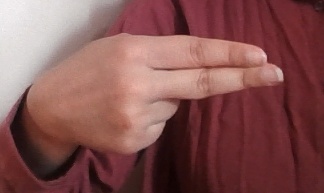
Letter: ain